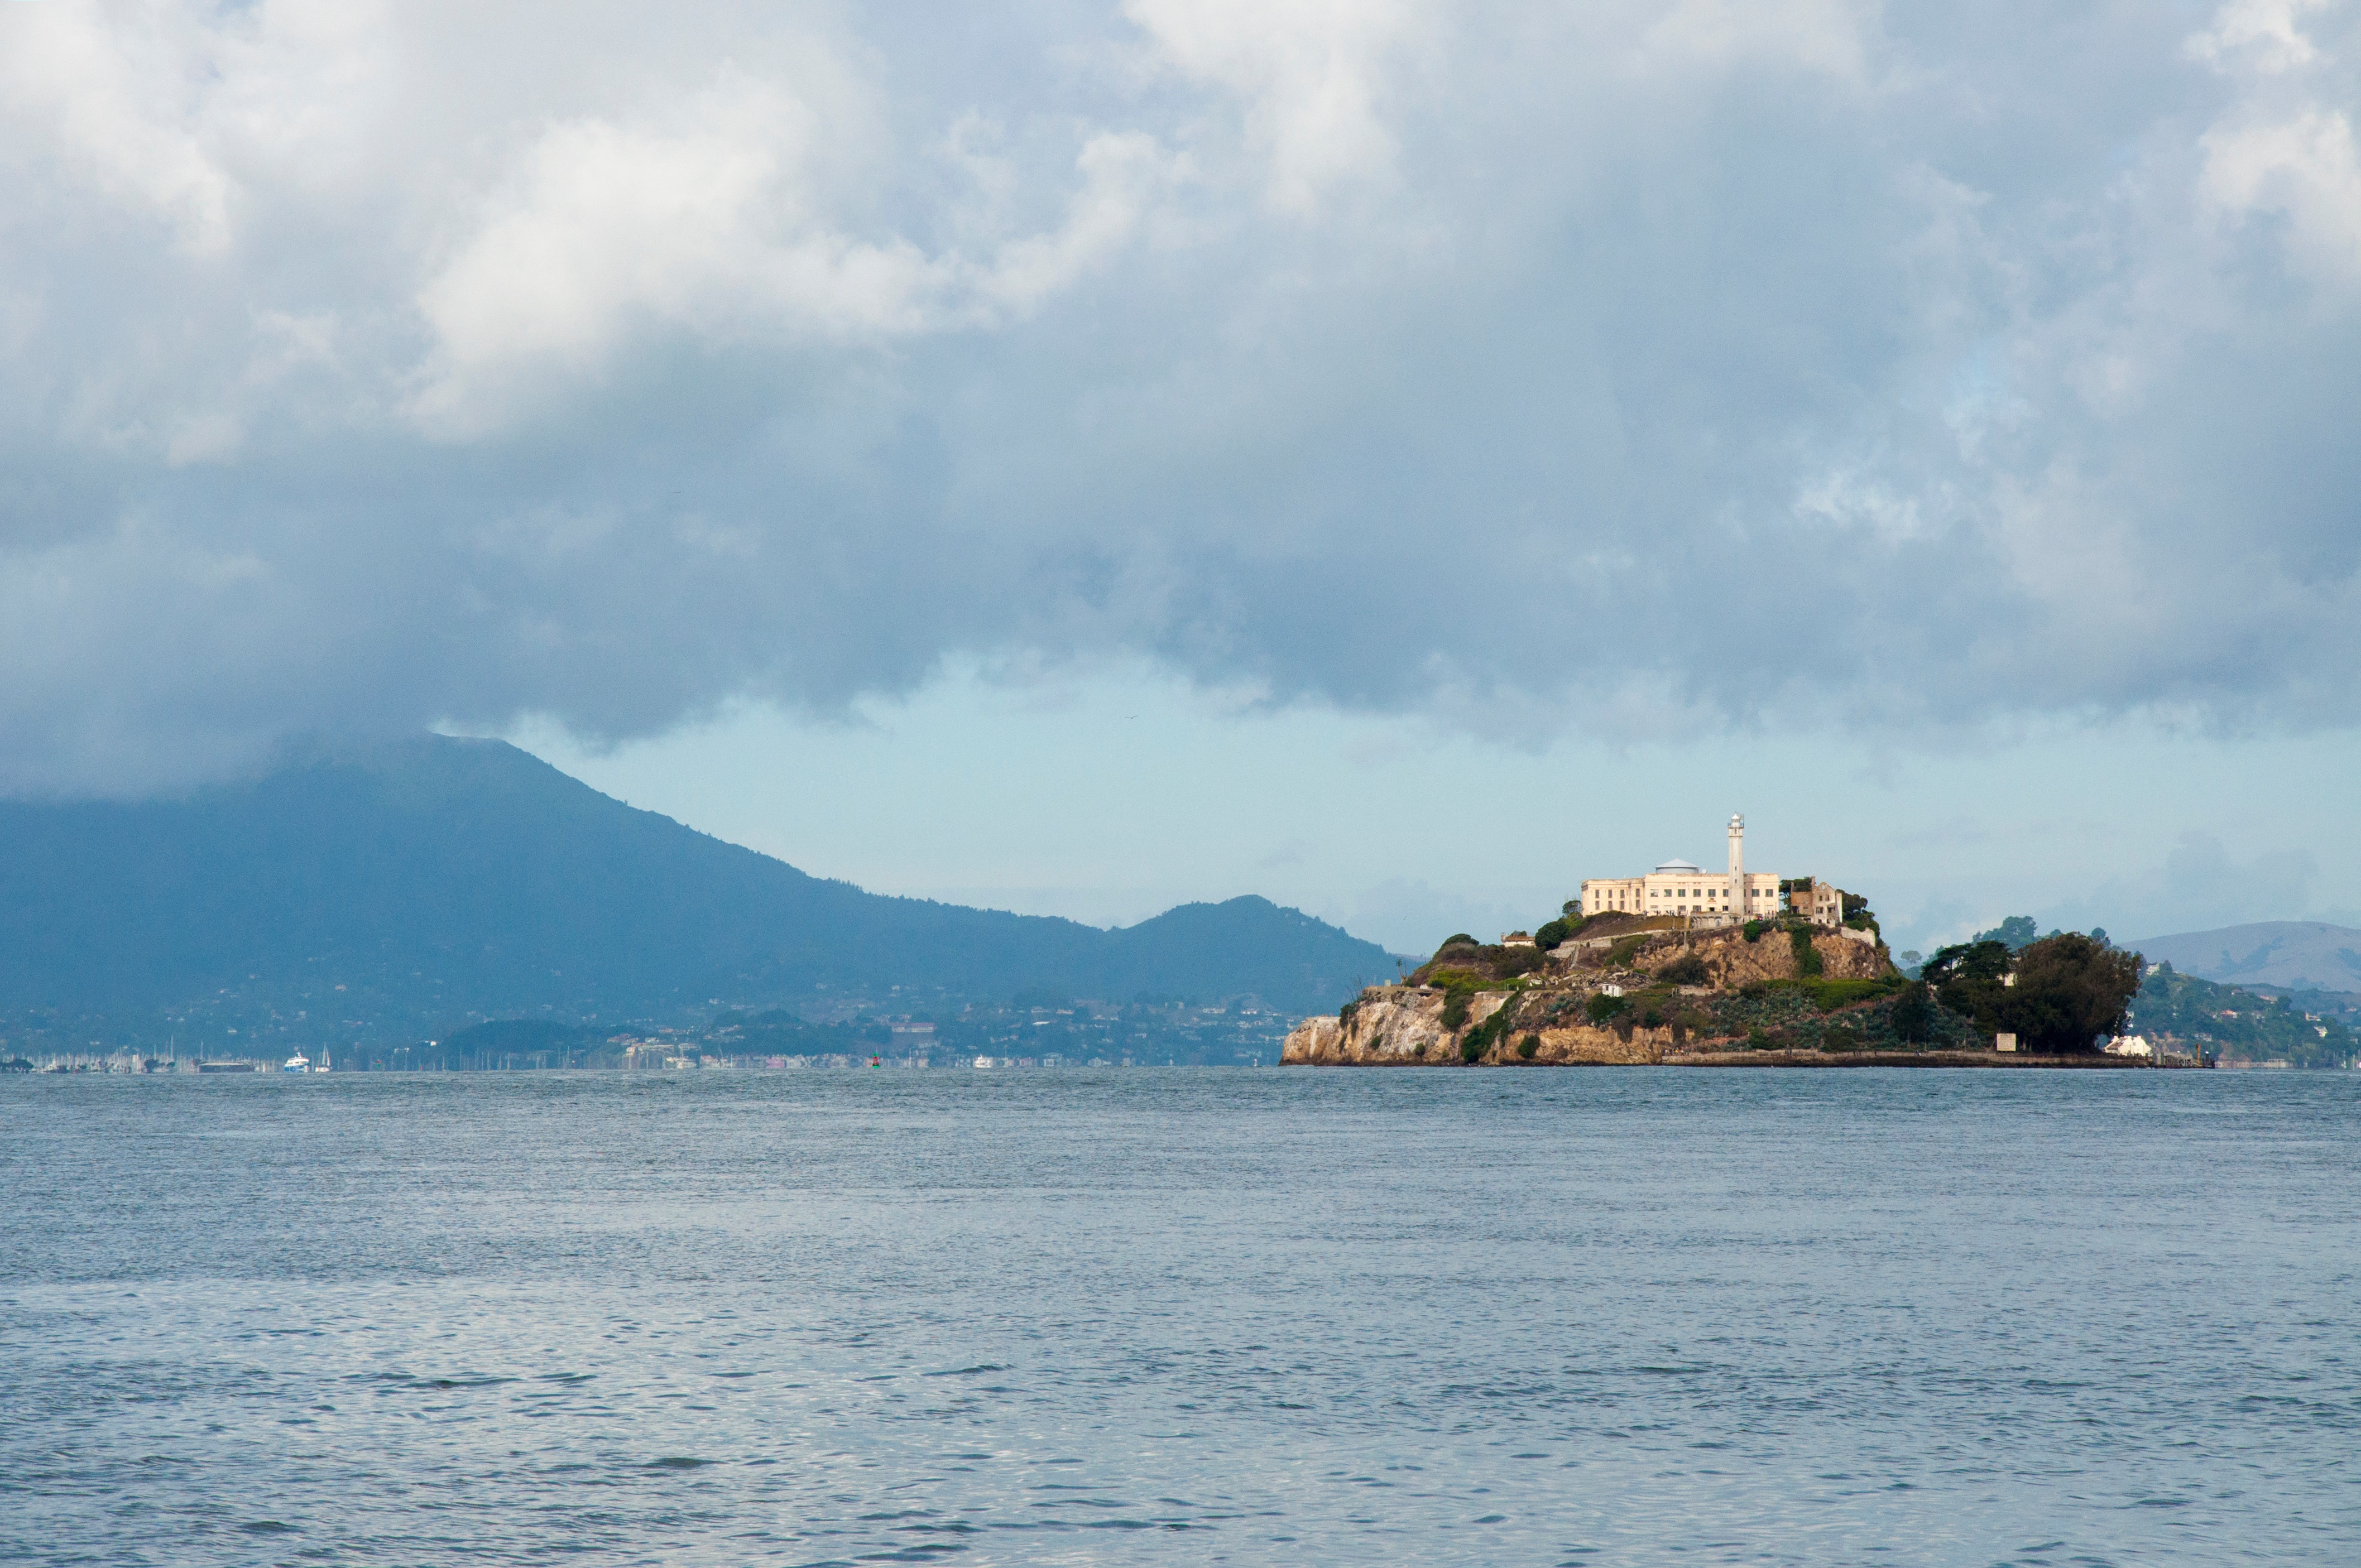
sea, coast, ocean, horizon, cloud, shore, wave, ship, cliff, vehicle, bay, island, terrain, watercraft, cape, islet, landform, passenger ship